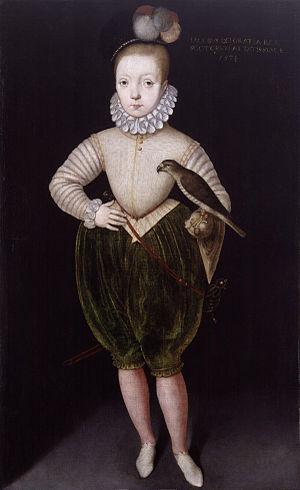
Le titre de duc de Rothesay était le titre officiel utilisé par l'héritier présomptif au trône du royaume d'Écosse. Depuis l'acte d'Union, le trône d'Écosse est rattaché au trône d'Angleterre, formant ainsi le royaume de Grande-Bretagne.
Jacques Stuart est roi d'Écosse sous le nom de Jacques VI à partir du 24 juillet 1567, ainsi que roi d'Angleterre et d'Irlande sous le nom de Jacques Iᵉʳ à partir du 24 mars 1603. Jacques règne jusqu'à sa mort en union personnelle sur les trois royaumes, qui conservent néanmoins leur indépendance et leurs institutions propres.
Marie Iʳᵉ d’Écosse, née Marie Stuart le 8 décembre 1542 et morte exécutée le 8 février 1587, est souveraine du royaume d’Écosse du 14 décembre 1542 au 24 juillet 1567 et reine de France du 10 juillet 1559 au 5 décembre 1560.
Le grand steward d'Écosse est une fonction honorifique et héréditaire écossaise correspondant à celle de grand-sénéchal ou intendant.